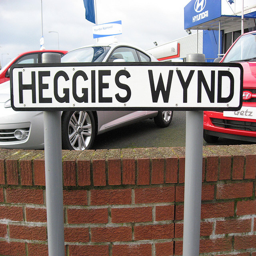
a street sign for a street with a strange name
this is a white sign in front of a parking lot
a close up ofa street sign with parked cars behind it
Sign in front of a bunch of parked cars.
A sign in front of a red brick wall.